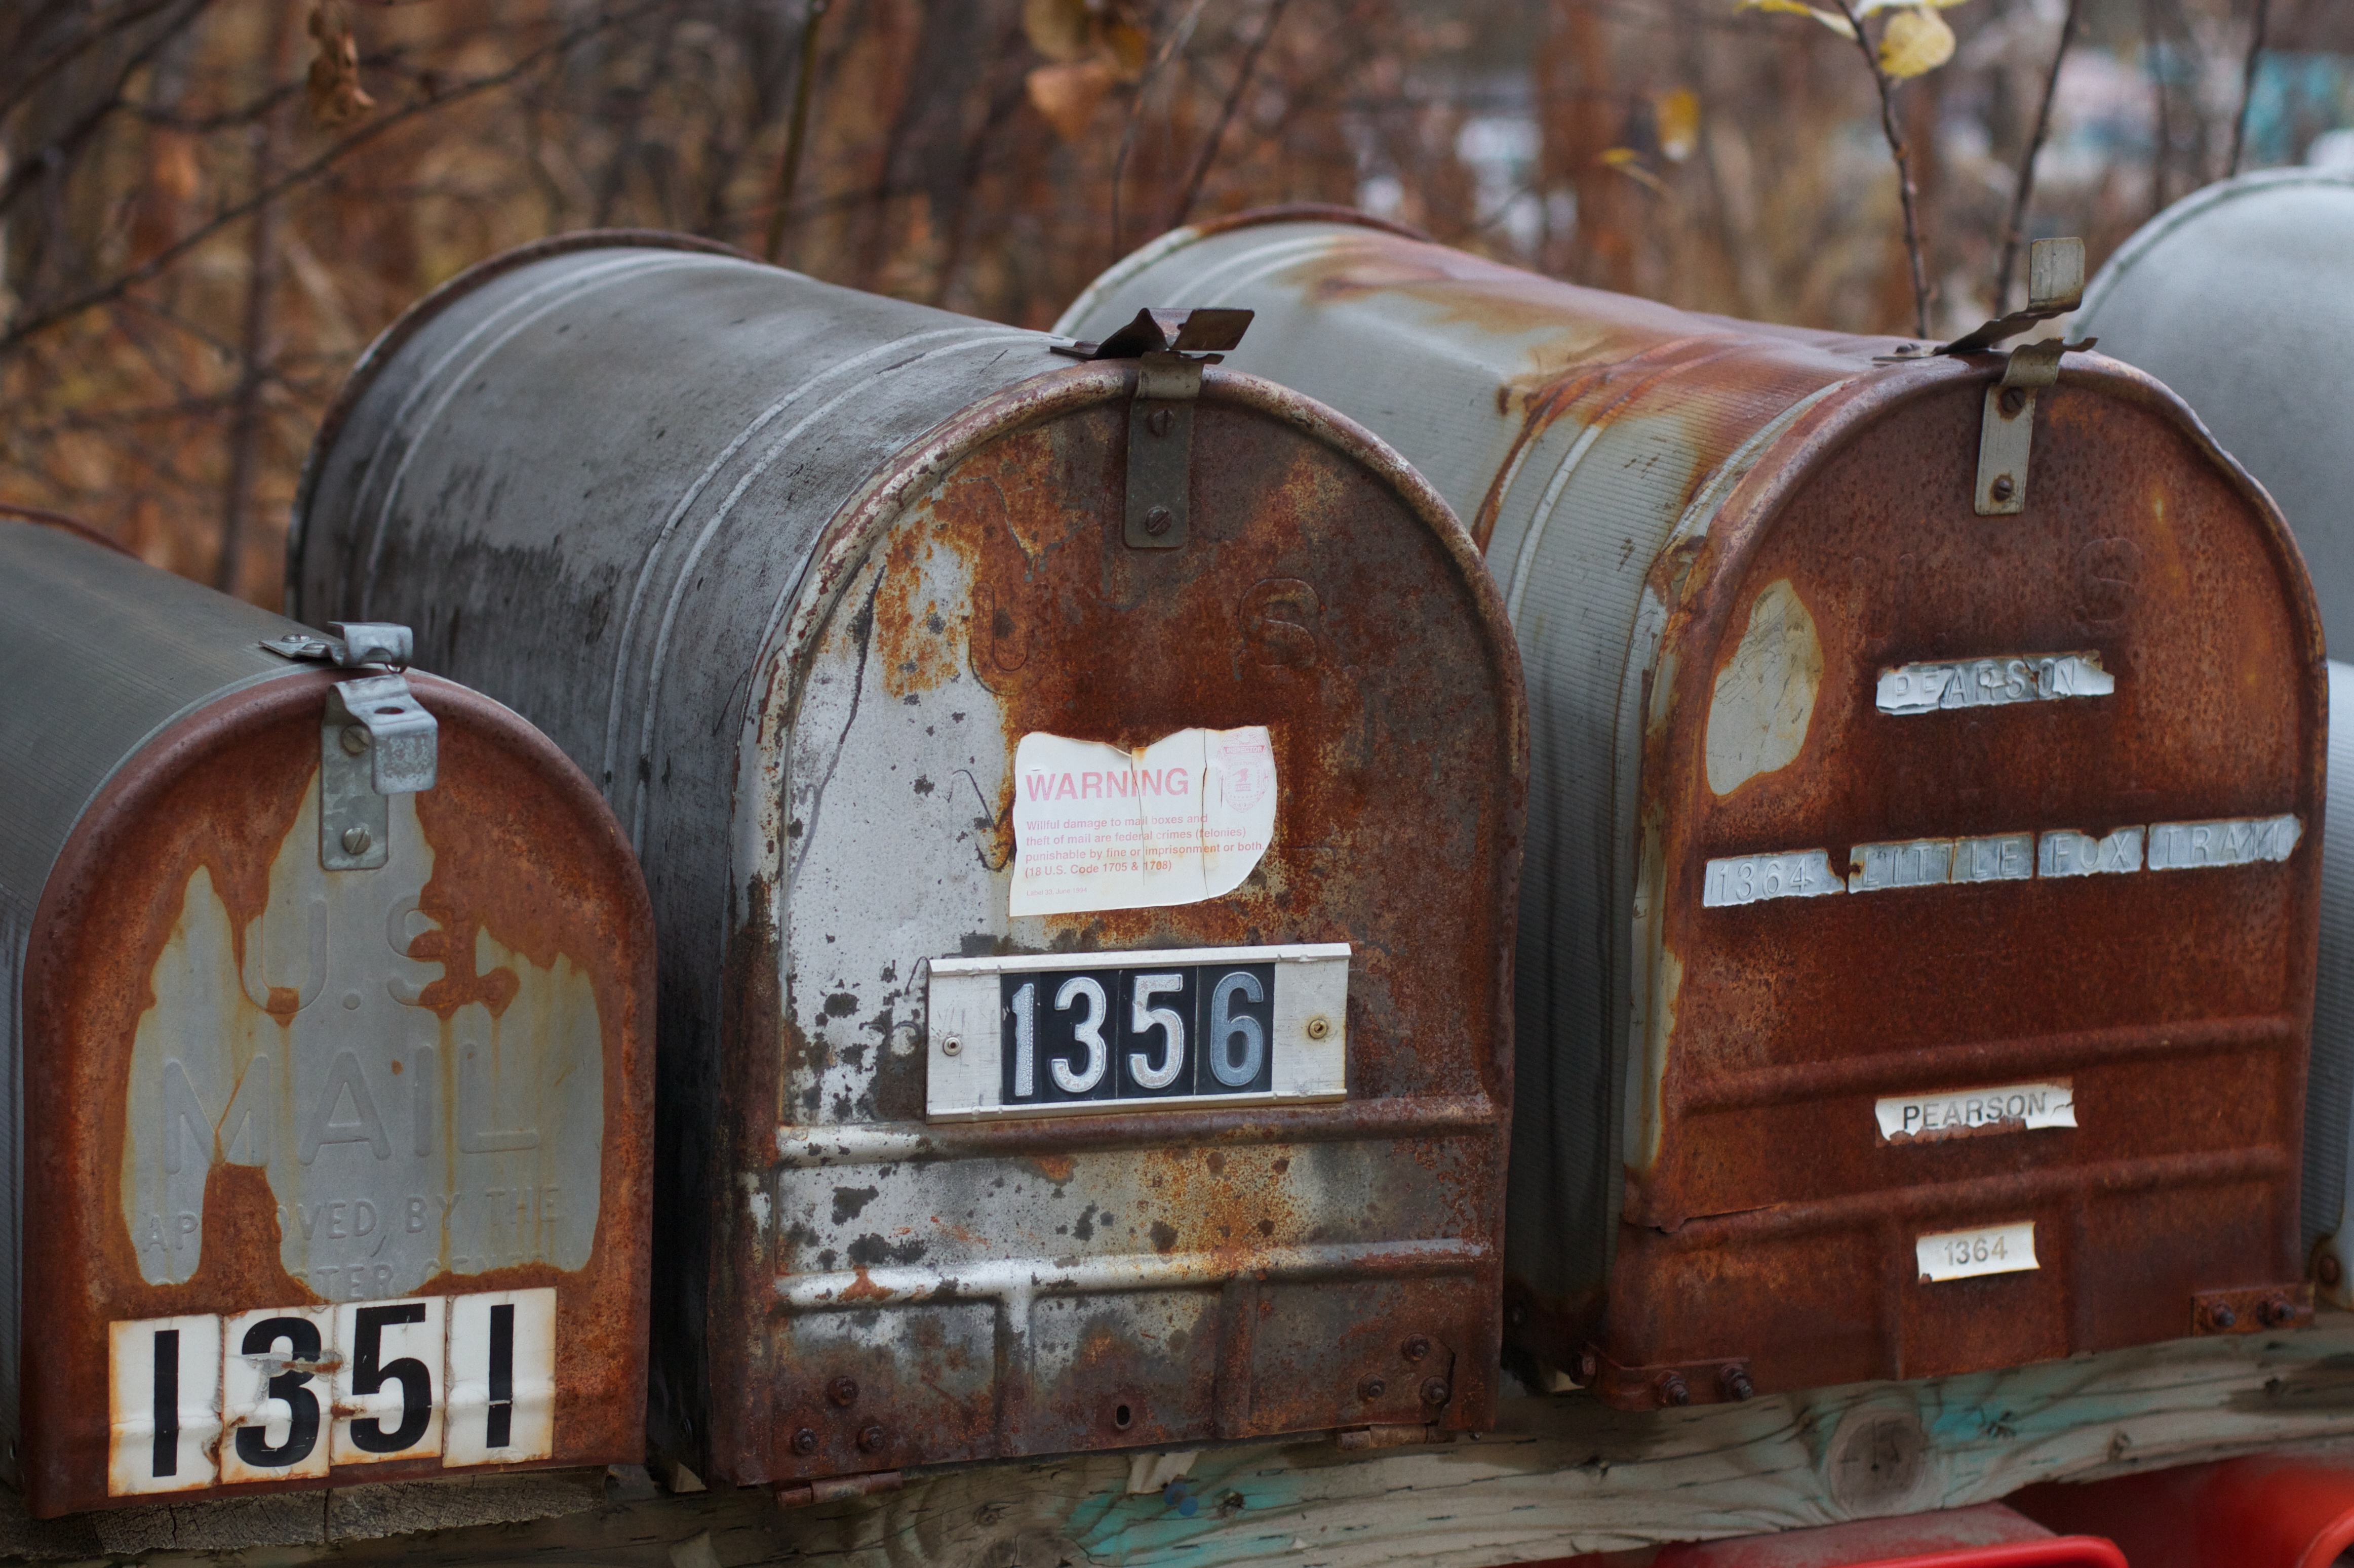
wood, color, man made object